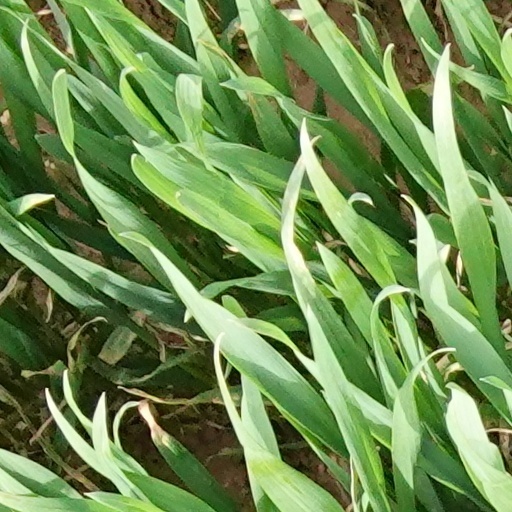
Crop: wheat